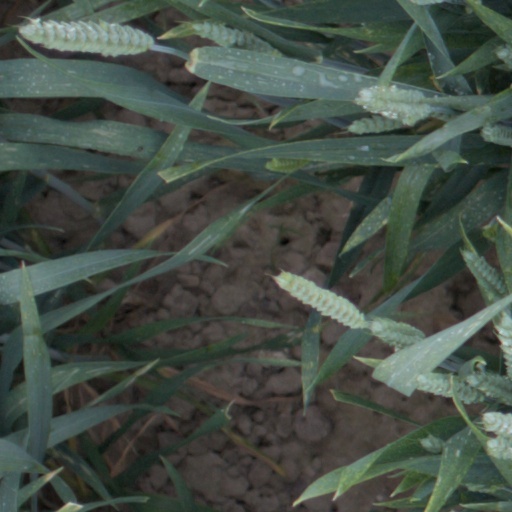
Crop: wheat